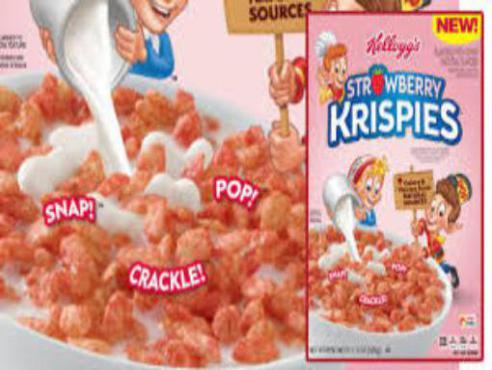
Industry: Food